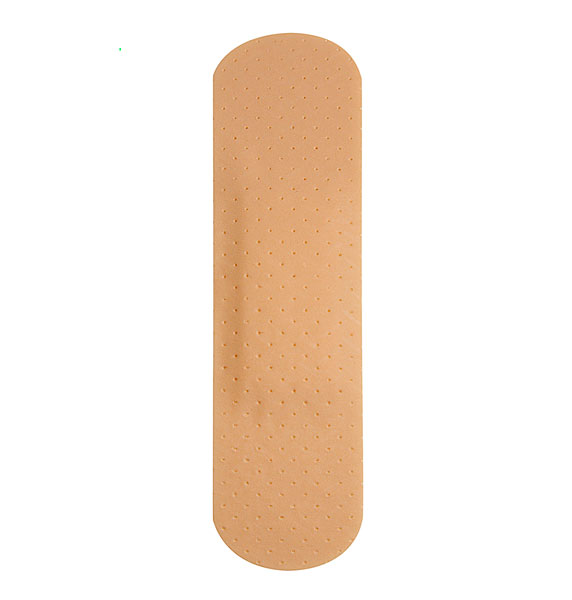
Label: trash